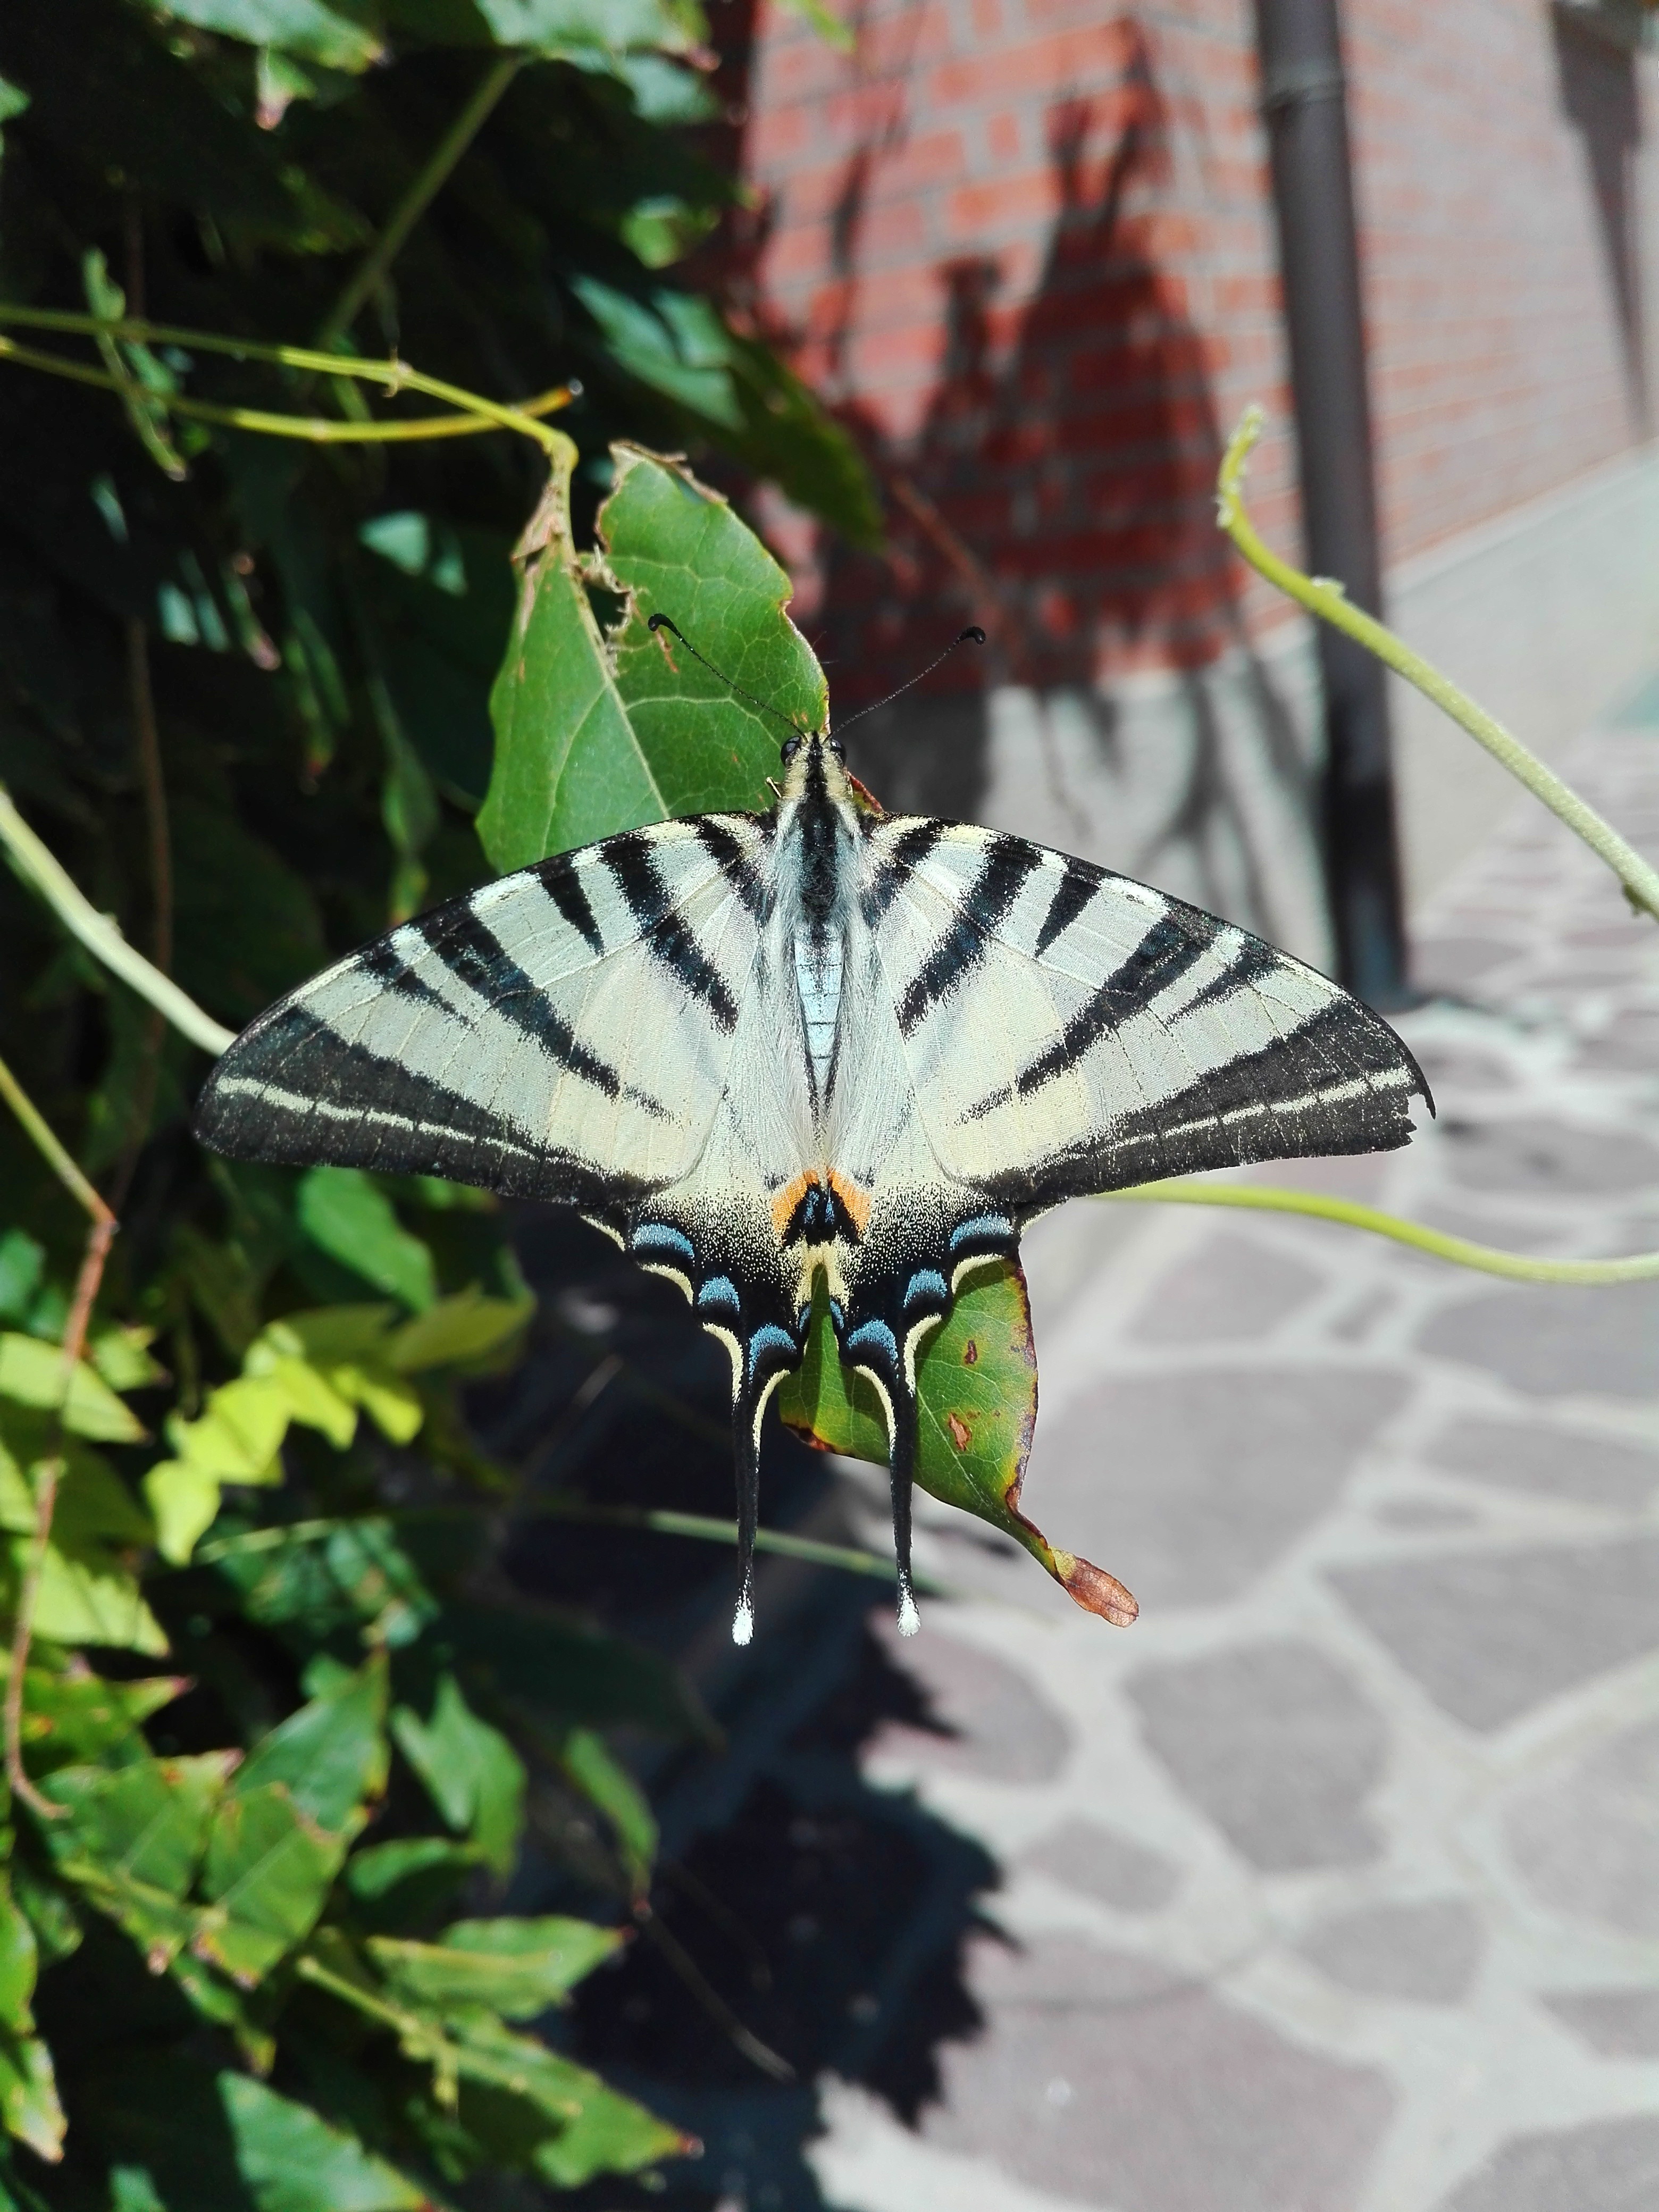
nature, wing, plant, leaf, flower, fly, summer, spring, insect, macro, botany, moth, butterfly, freedom, garden, fauna, invertebrate, zebra, monarch butterfly, laying, colors, relaxation, animals, insects, butterflies, papilionidae, antennas, ali, macro photography, arthropod, pollinator, moths and butterflies